Sir Henry Oxenden, 3rd Baronet

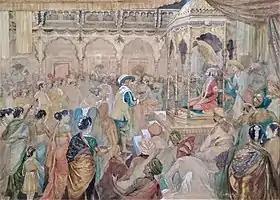
Chatrapati Shivaji Maharaj's Coronation Durbar by M V Dhurandhar

Sir Henry Oxenden, 3rd Baronet (1645 – 1709) was an English colonial administrator who served as the governor of Bombay from 1677 to 1681.